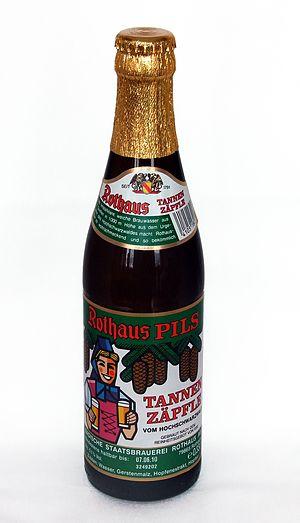
La Badische Staatsbrauerei Rothaus est une brasserie allemande fondée en 1791 et basée à Rothaus, un faubourg de la commune de Grafenhausen.